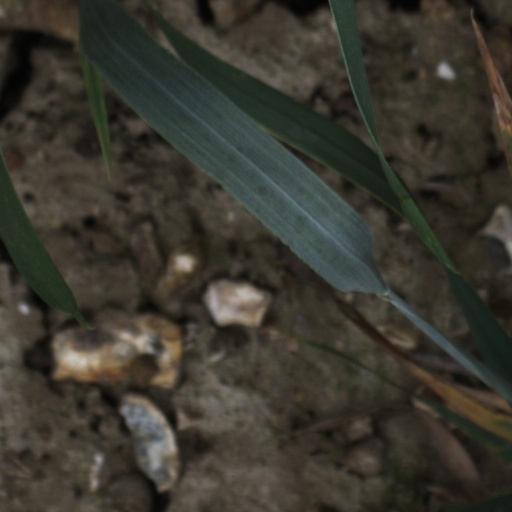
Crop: wheat